Sleeping Girl (17th century painting)

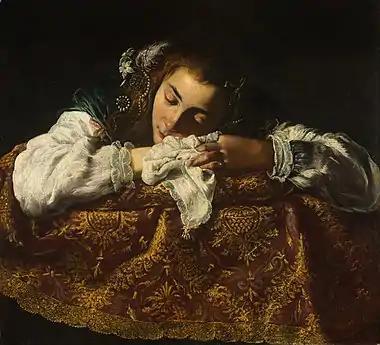

Sleeping Girl or Young Woman Sleeping is an oil on canvas painting by an unknown 17th century artist active in Rome, sometimes dated to and previously attributed to Theodoor van Loon or Domenico Fetti. It is now in the Museum of Fine Arts, which acquired it from the Esterházy family collection. Its catalogue number is 609.